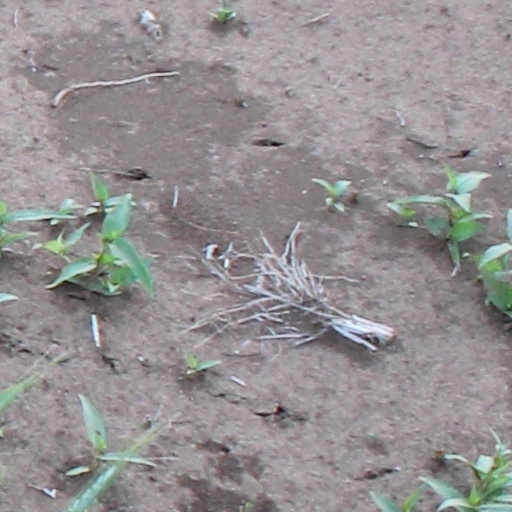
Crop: wheat